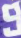
Number: 9